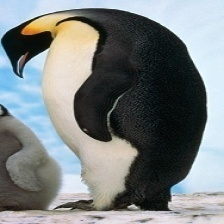
Species: EMPEROR PENGUIN
Scientific name: APTENODYTES FORSTERI
ImageNet parent category: king_penguin